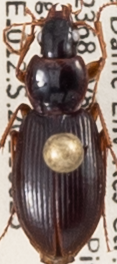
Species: Synuchus impunctatus
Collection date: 2021-08-25
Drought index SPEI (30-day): -0.878
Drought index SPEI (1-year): -0.376
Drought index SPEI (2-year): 1.28